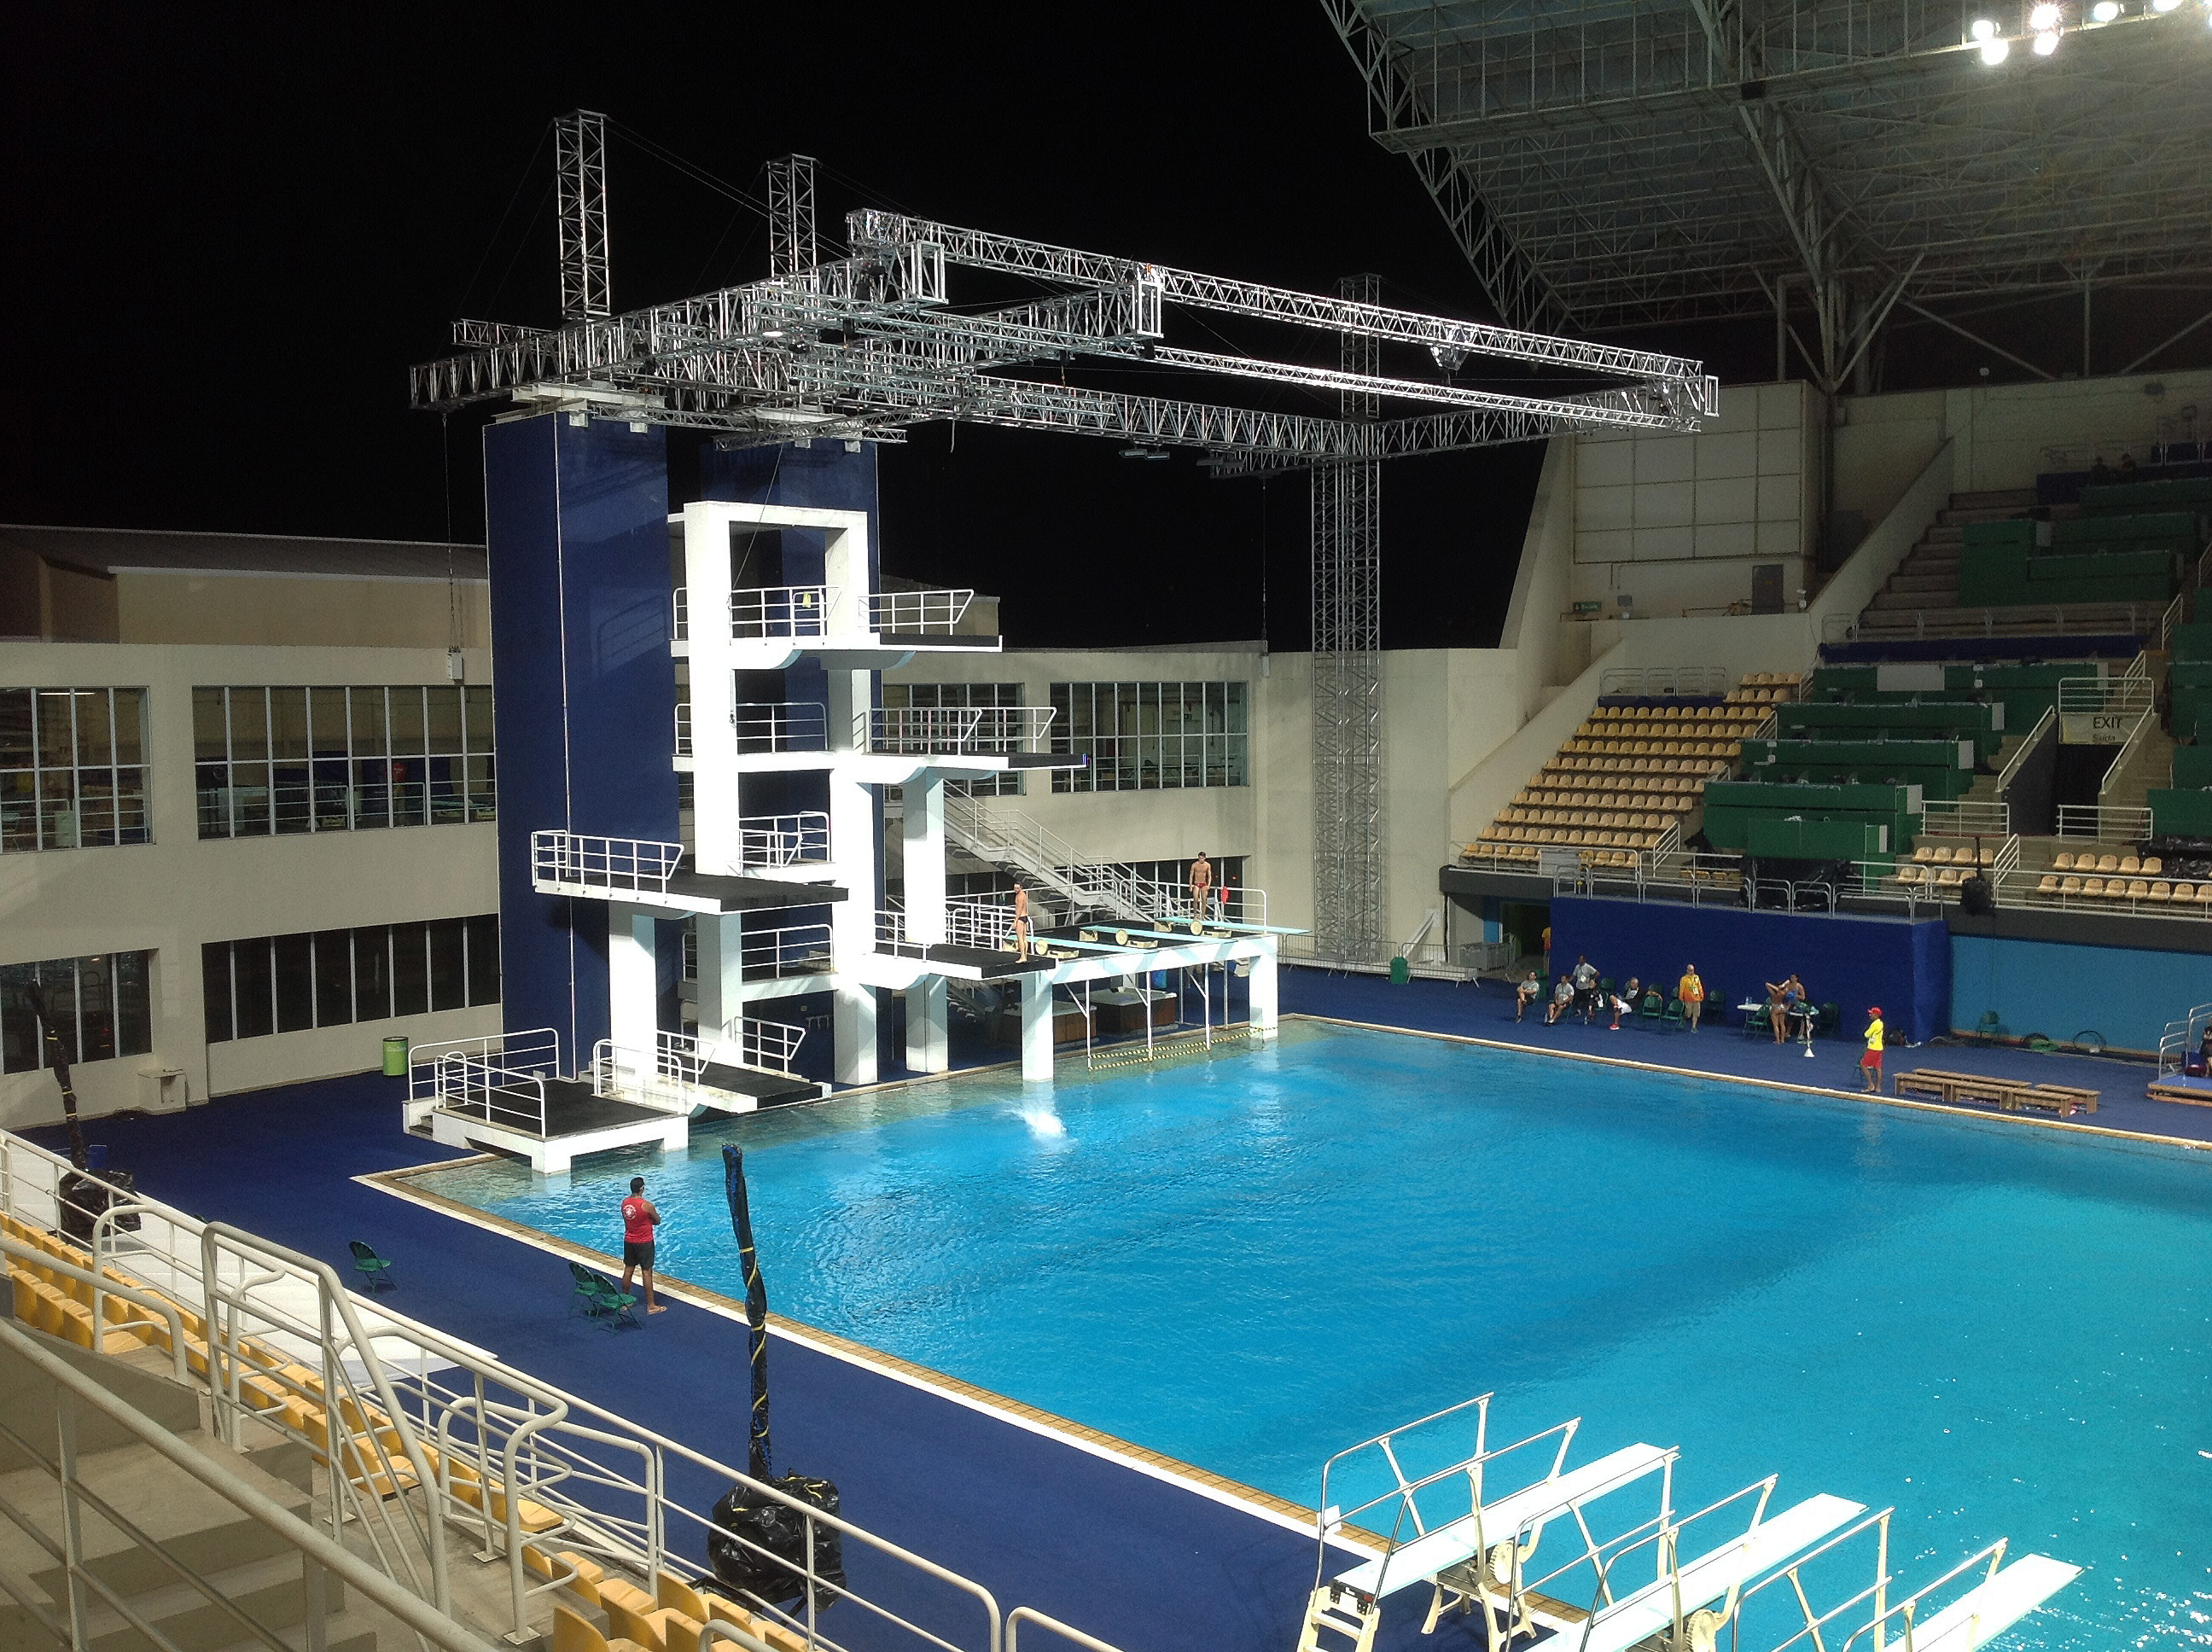
water, structure, travel, diving, pool, swimming pool, america, stadium, swimming, olympics, south, 2016, competition, arena, de, sports, latin, maria, rio, brasil, centre, brazil, venue, janeiro, aquatics, olimpiada, igrzyska, olimpijskie, lenk, sport venue, boxing ring, leisure centre